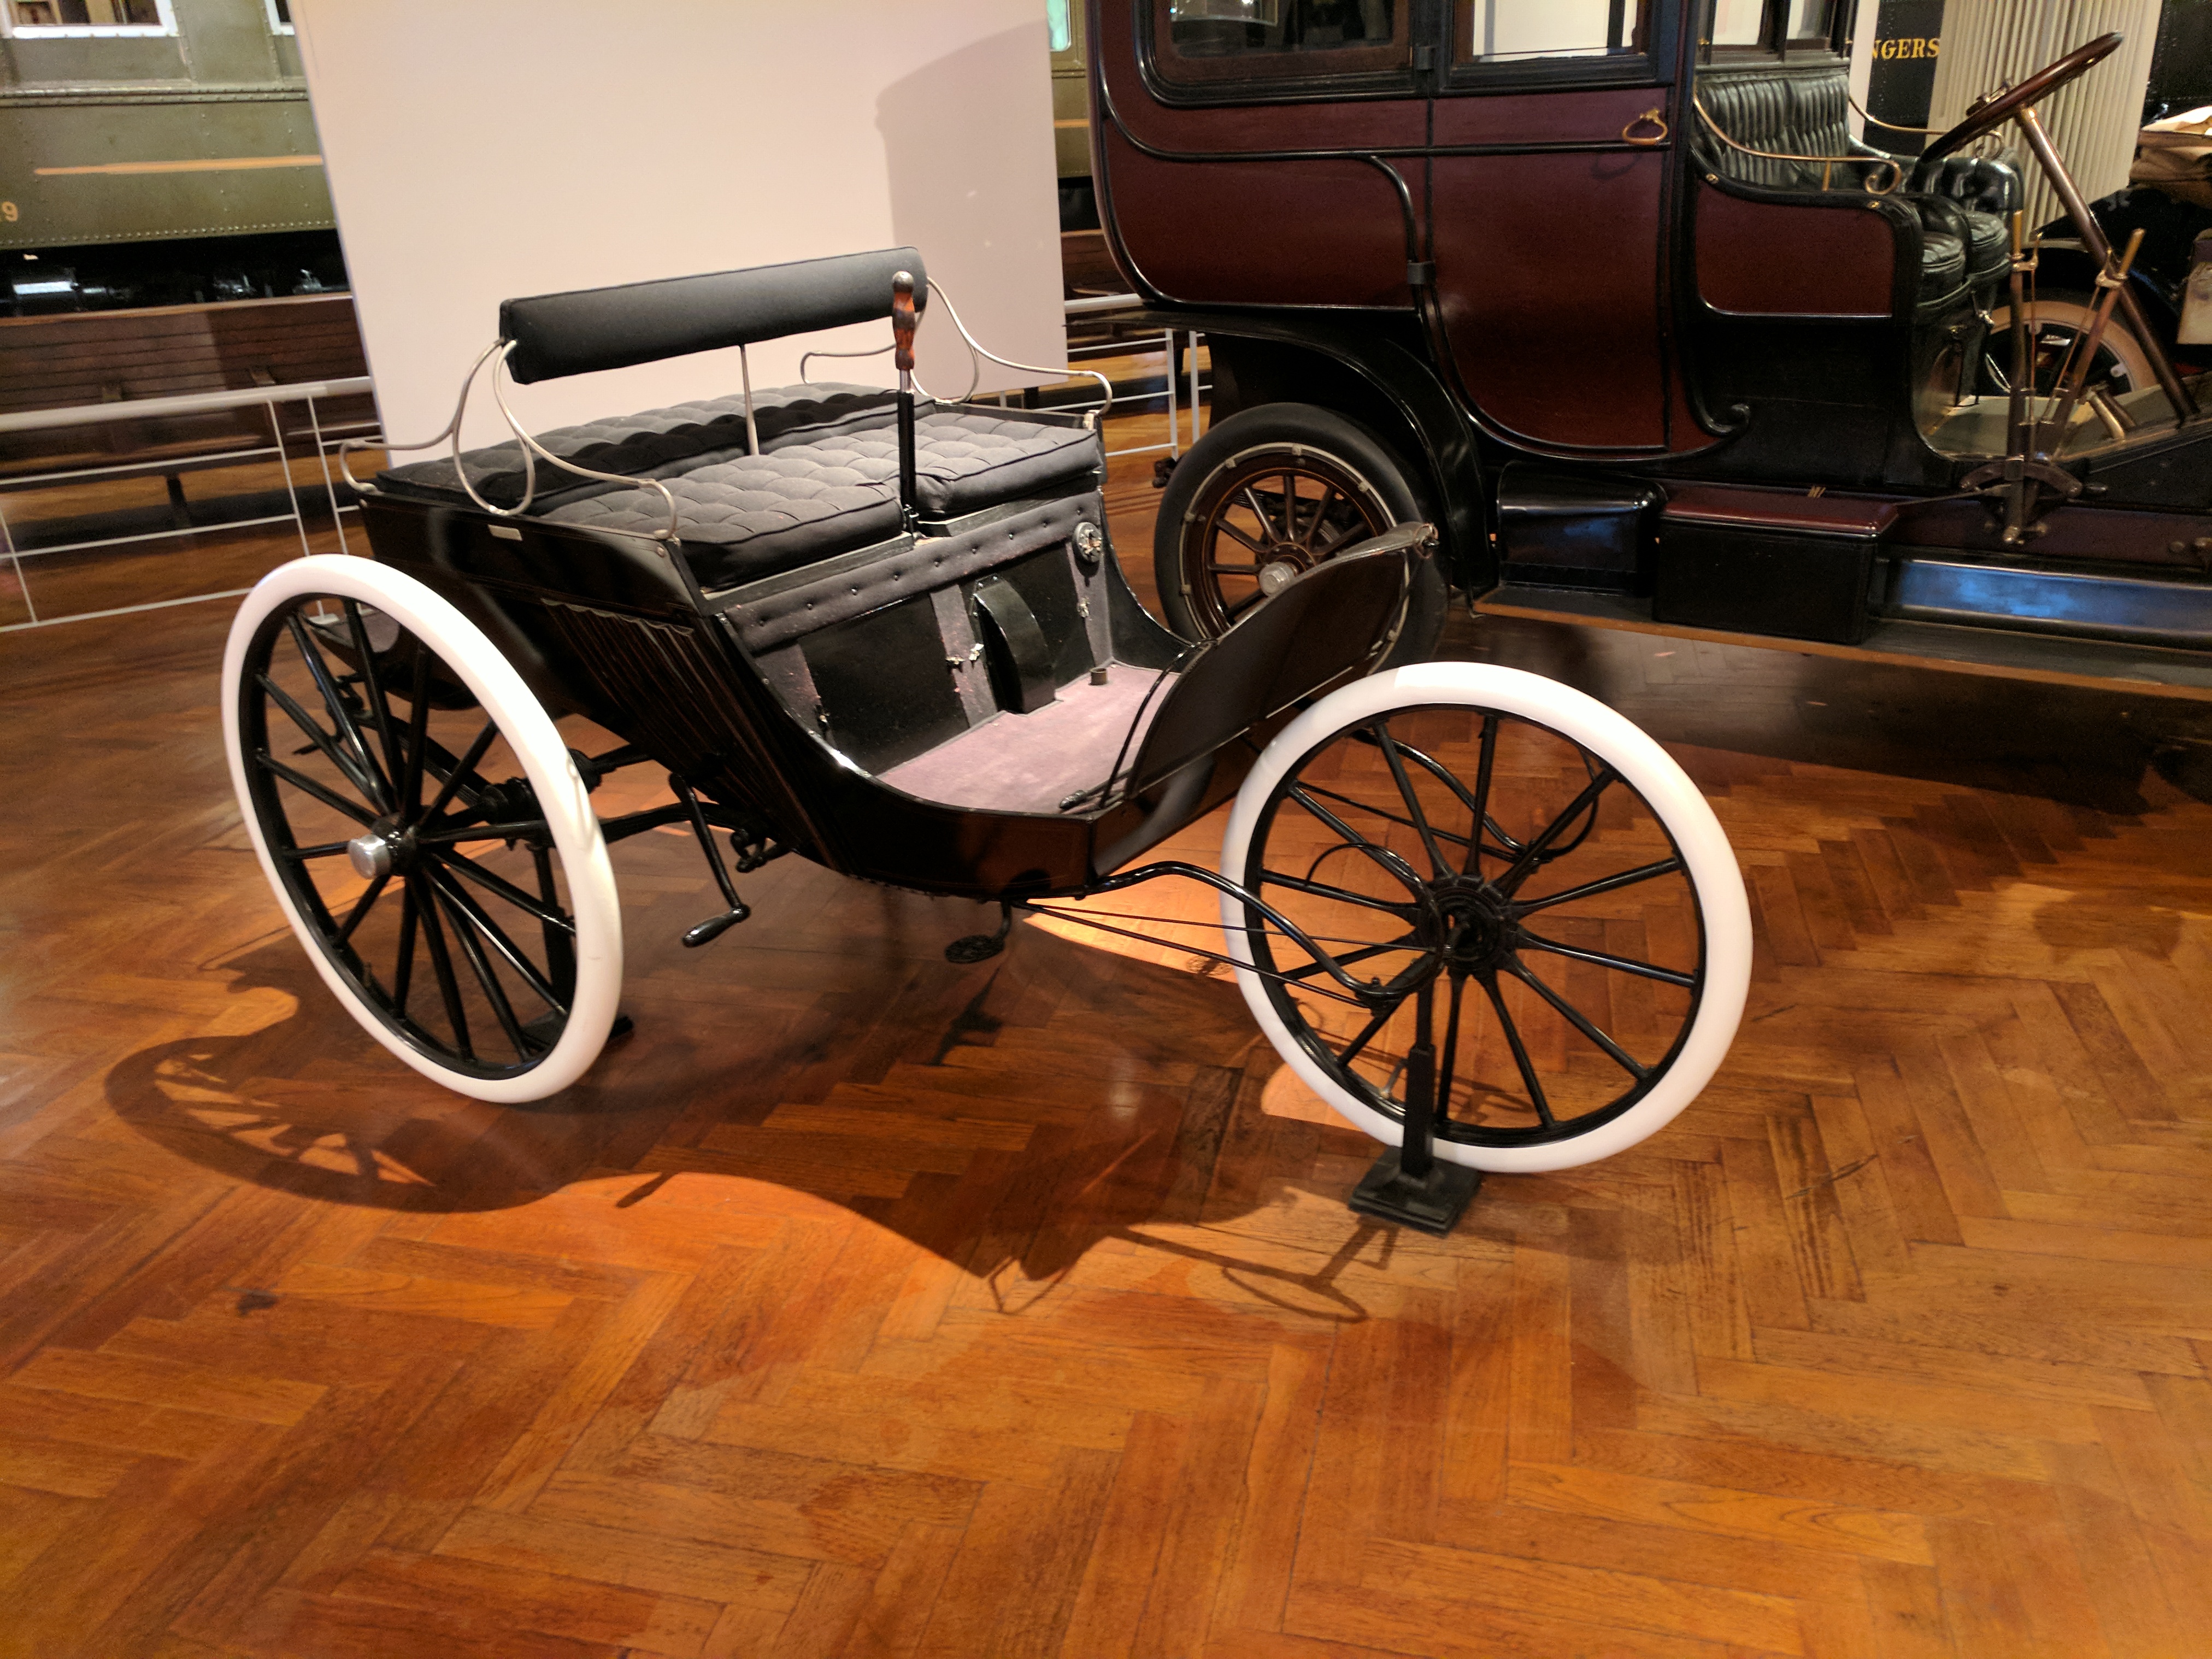
ford, museum, car, cars, auto, automobile, automobiles, machine, machines, land vehicle, vehicle, vintage car, motor vehicle, classic, antique car, spoke, rim, carriage, classic car, automotive design, tire, wheel